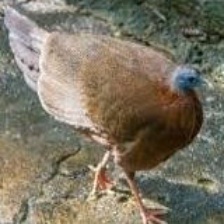
Species: GREAT ARGUS
Scientific name: ARGUSIANUS ARGU